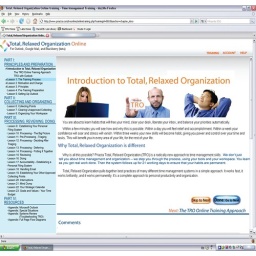
The side bar in blue with orange header text and darker blue highlight.